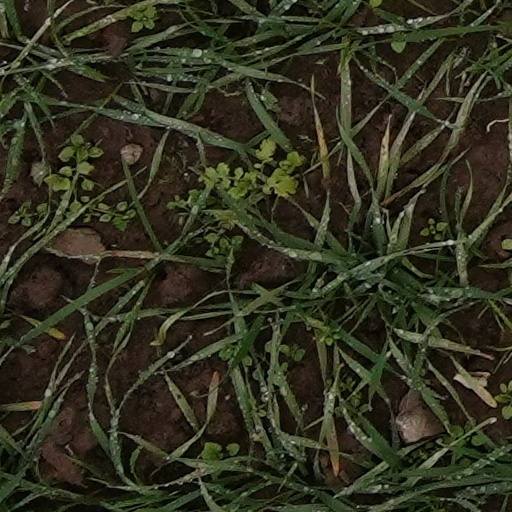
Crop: wheat